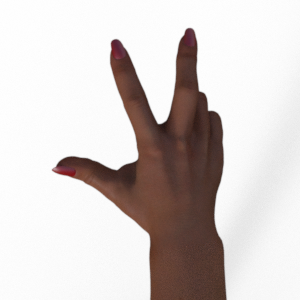
Label: scissors